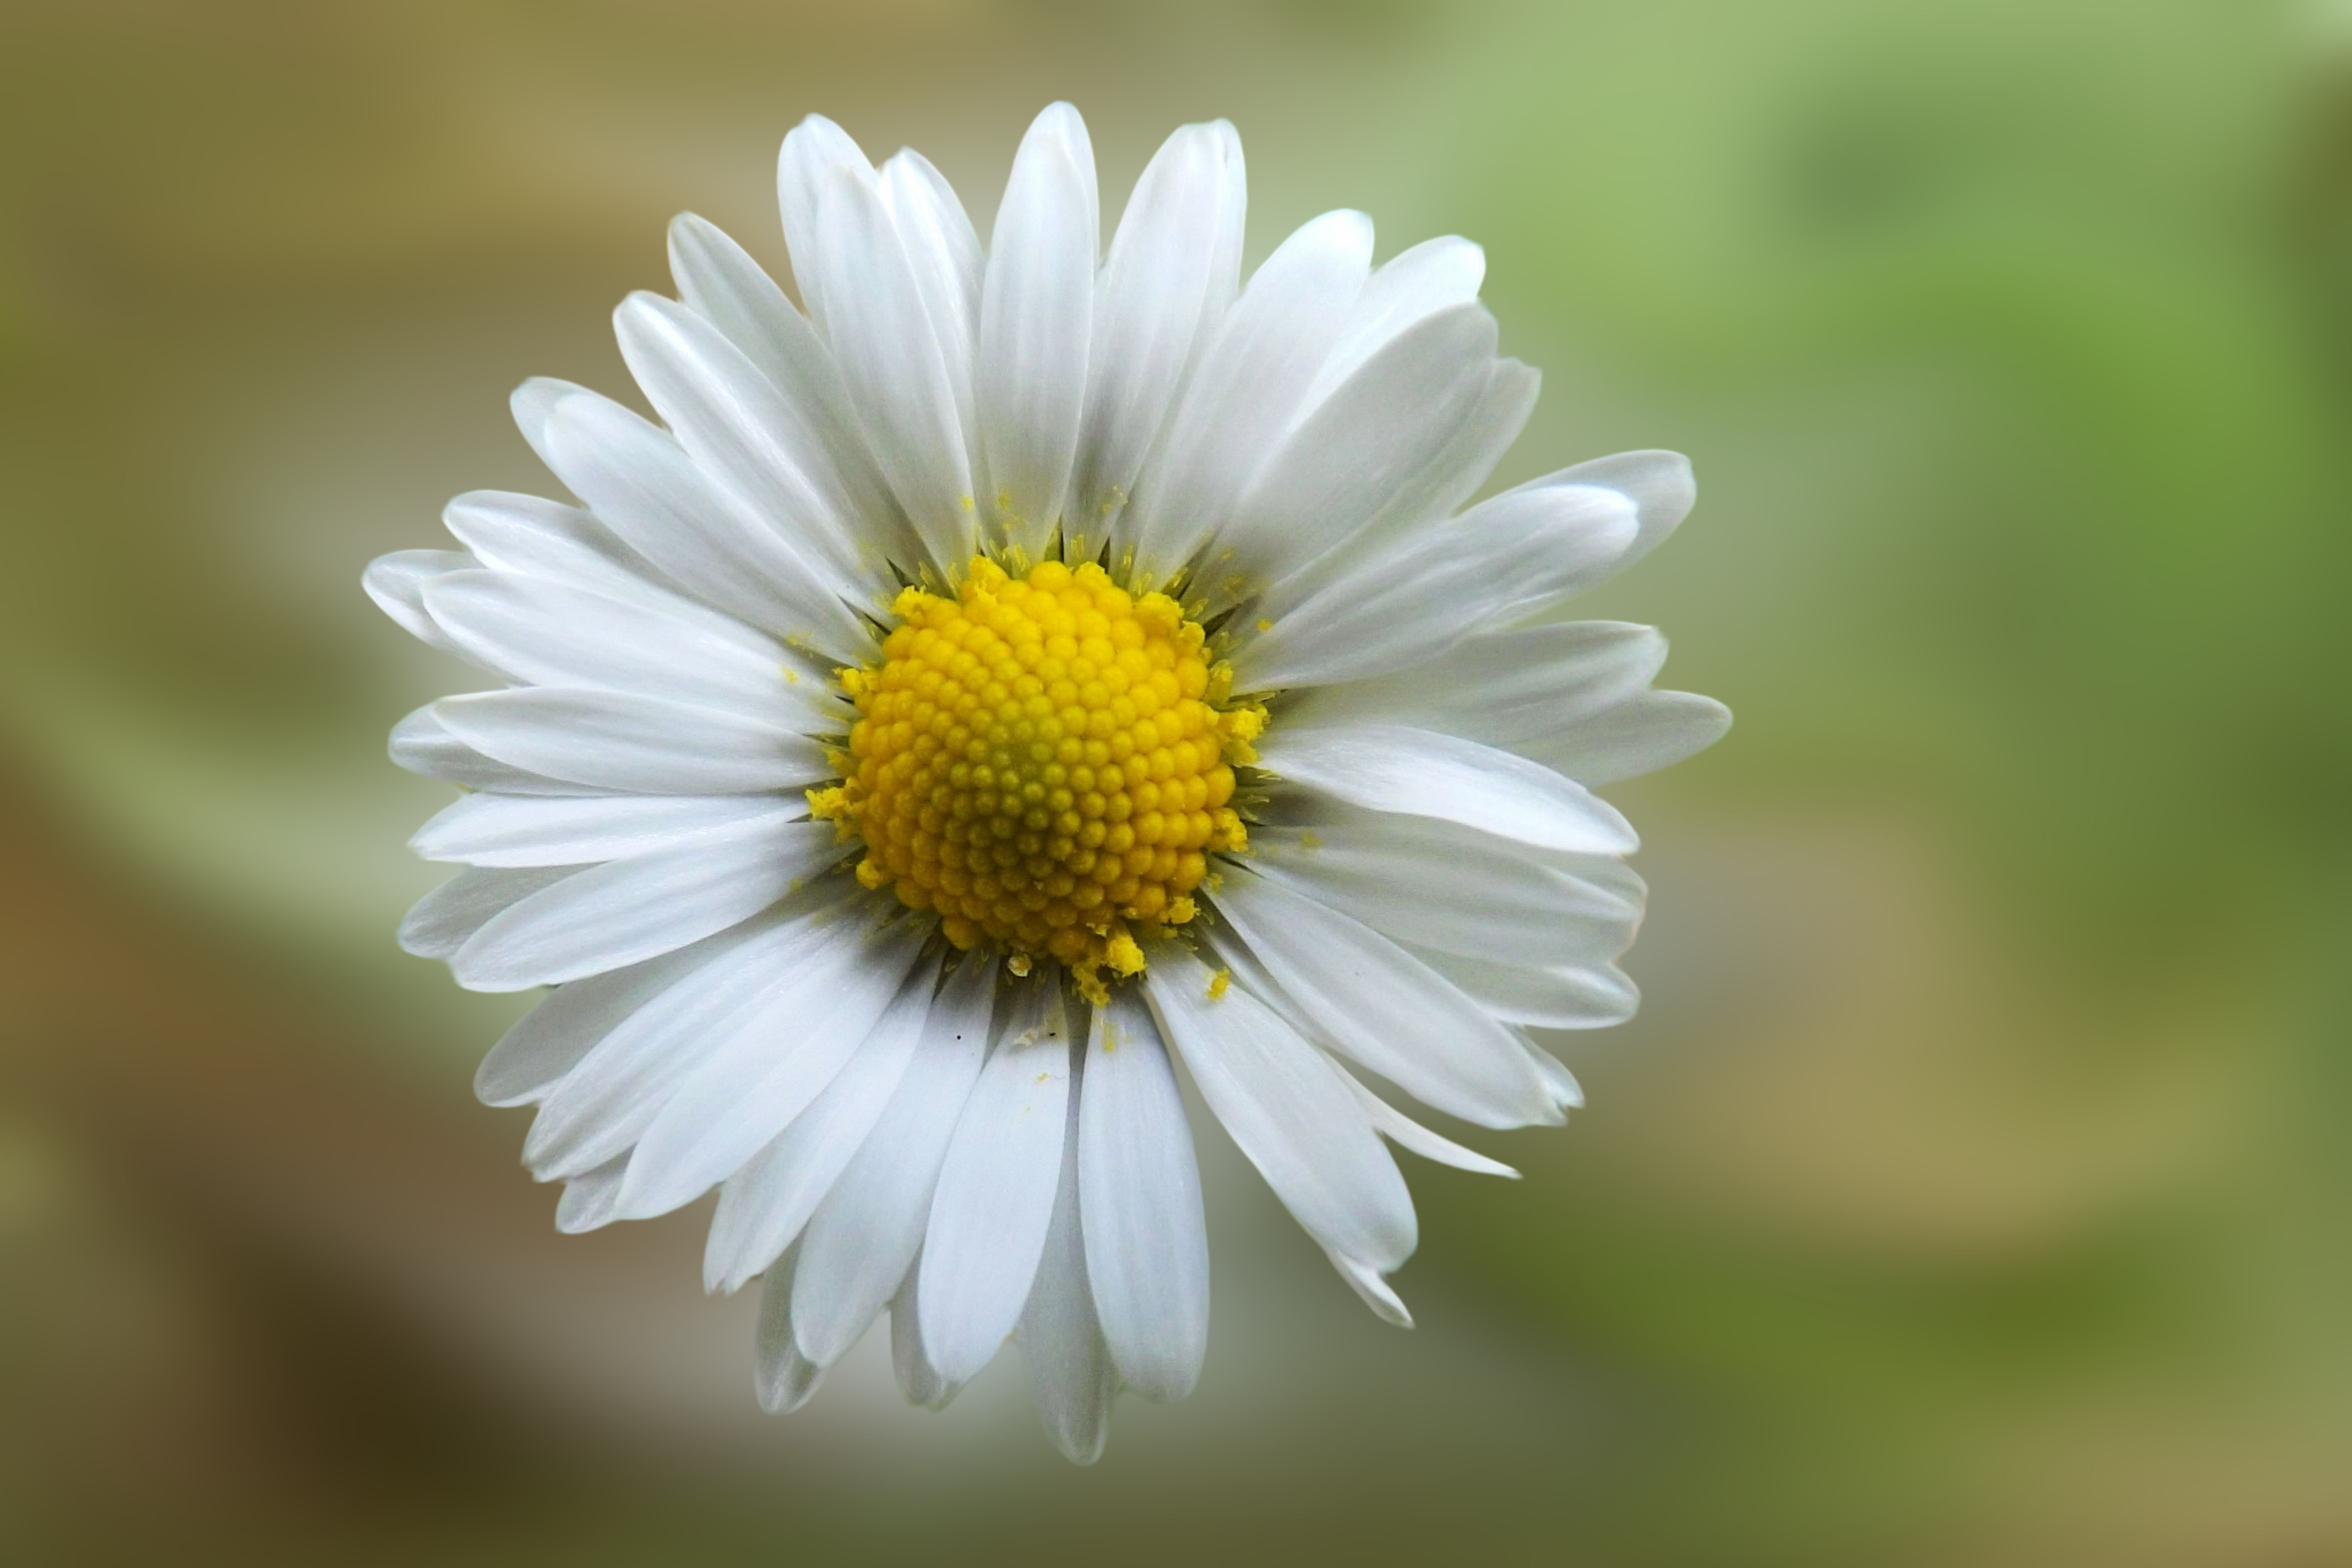
nature, blossom, plant, photography, flower, petal, bloom, daisy, botany, flora, wildflower, close up, pointed flower, macro photography, flowering plant, daisy family, lawn flower, oxeye daisy, plant stem, land plant, chamaemelum nobile, marguerite daisy